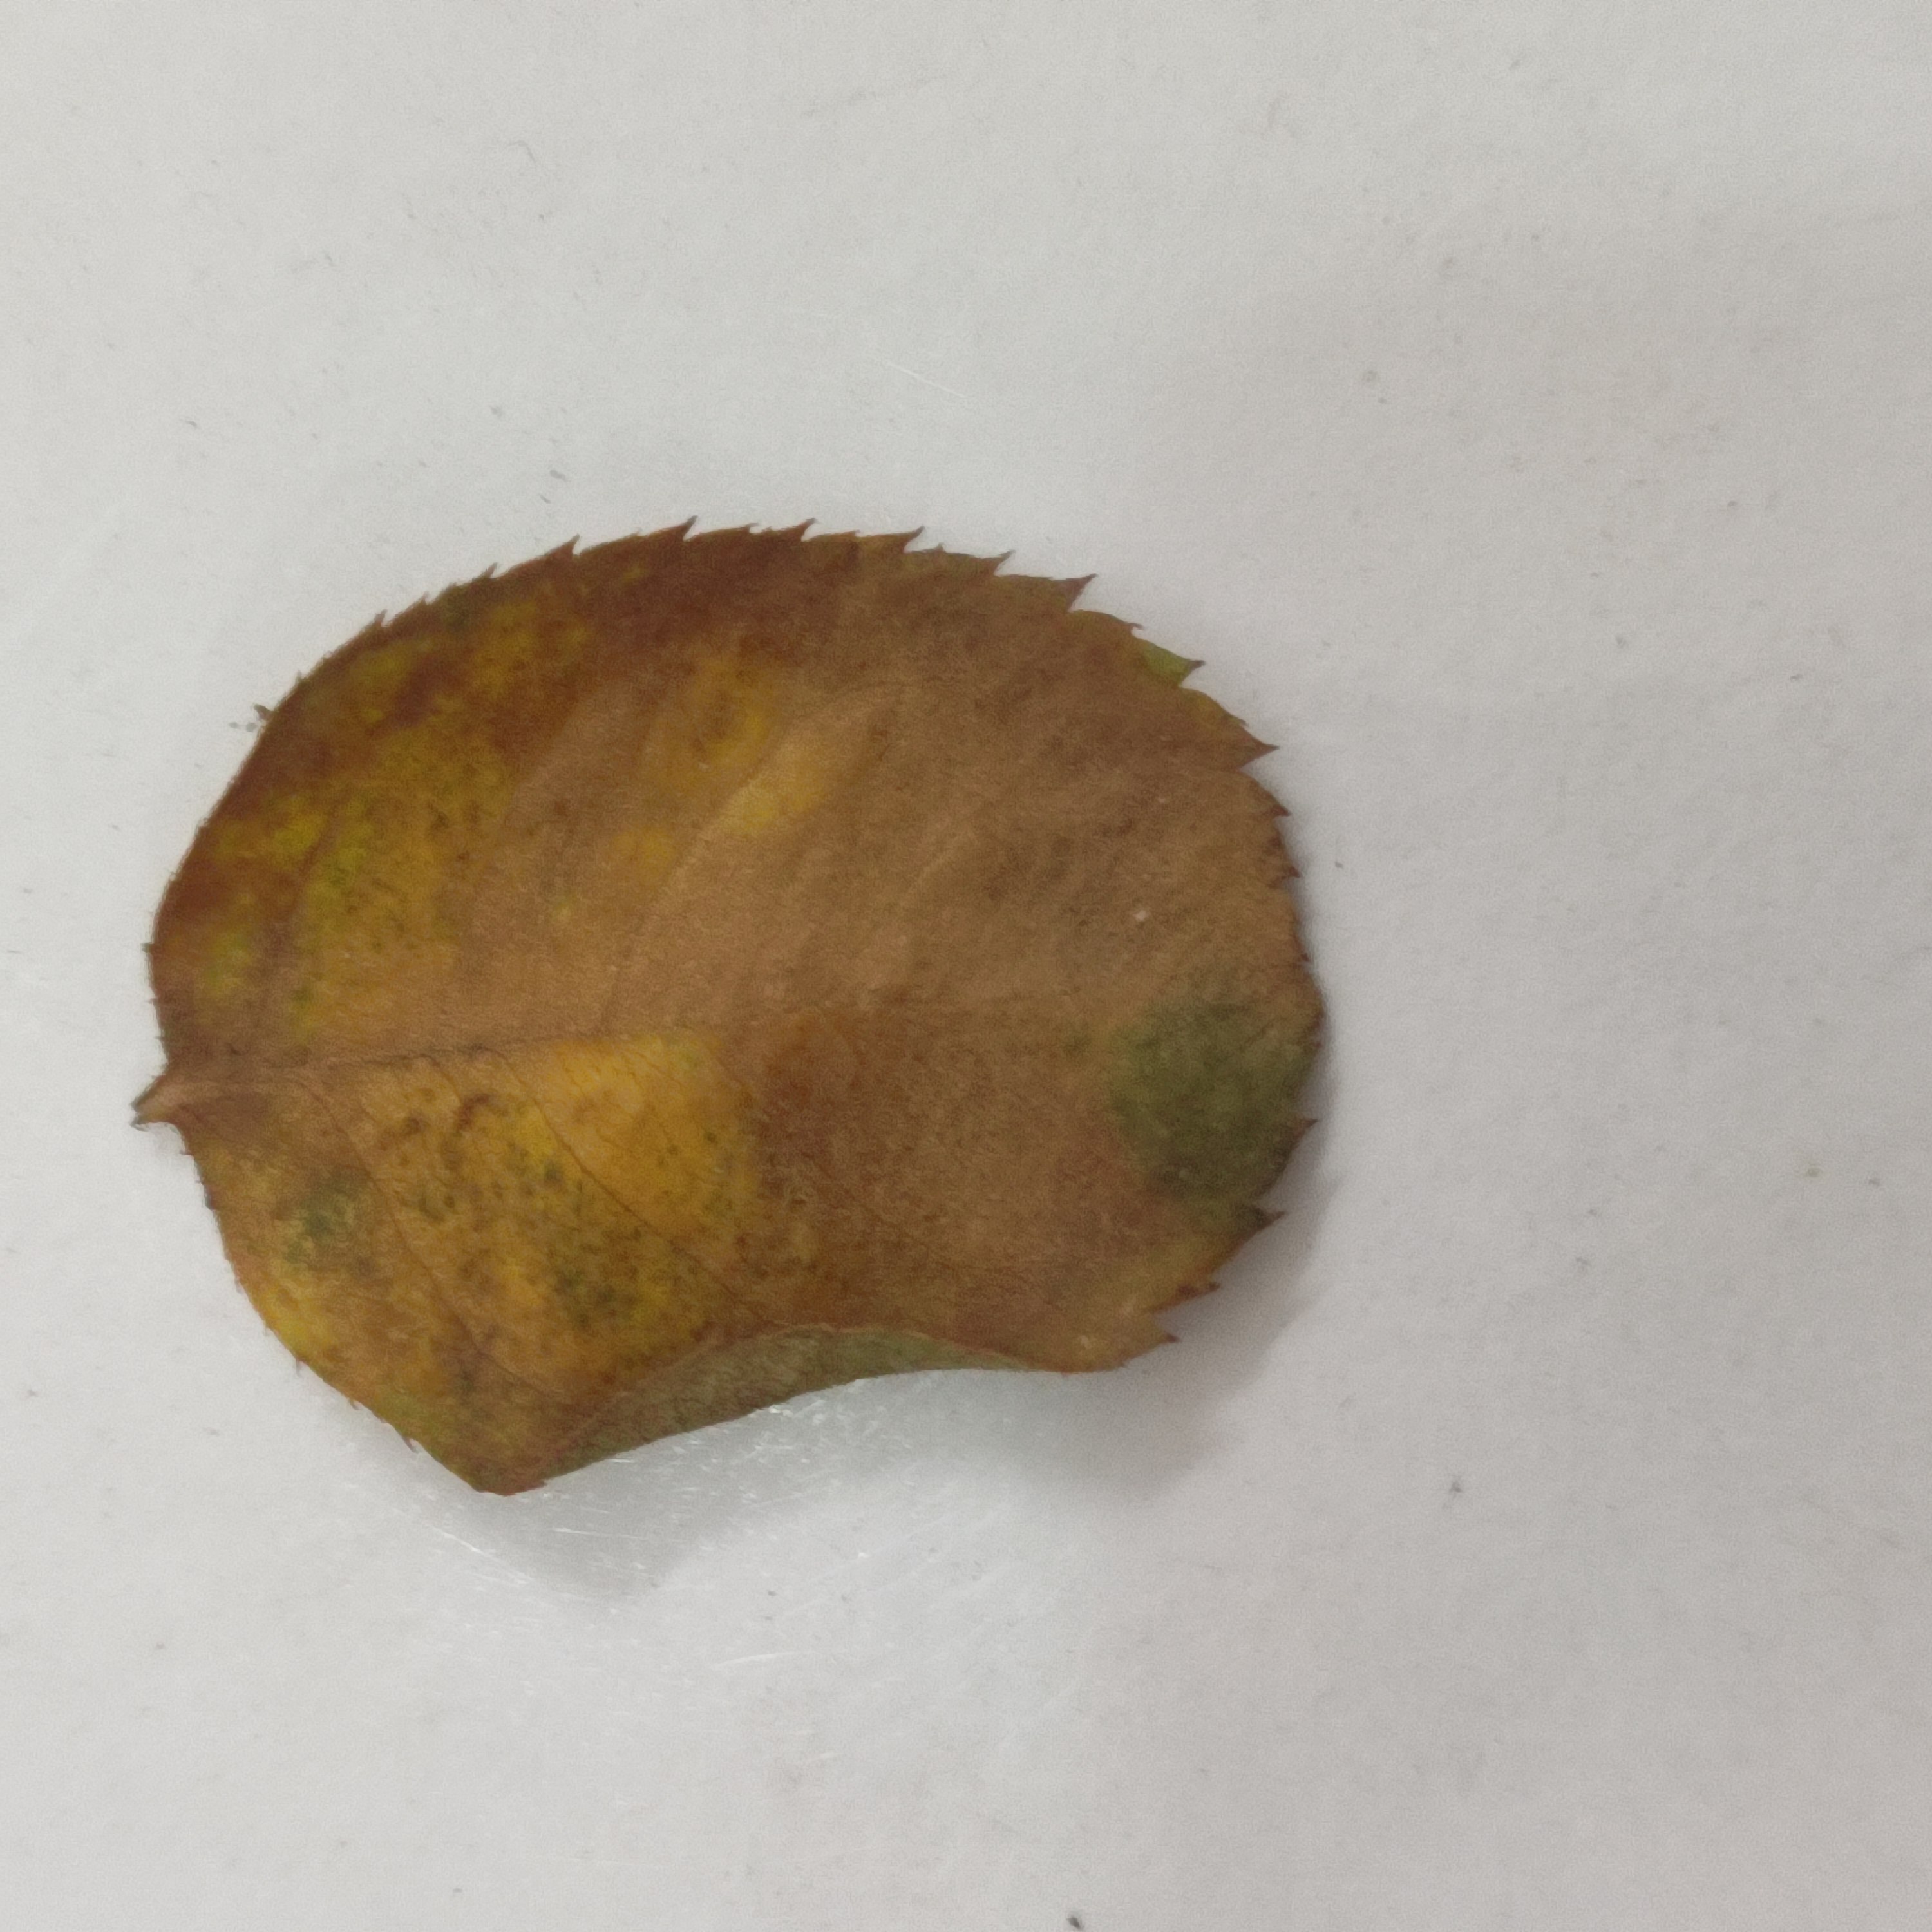
Label: Black Spot